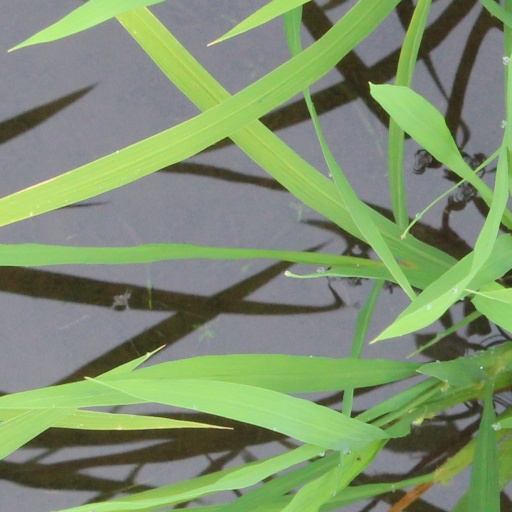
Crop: rice